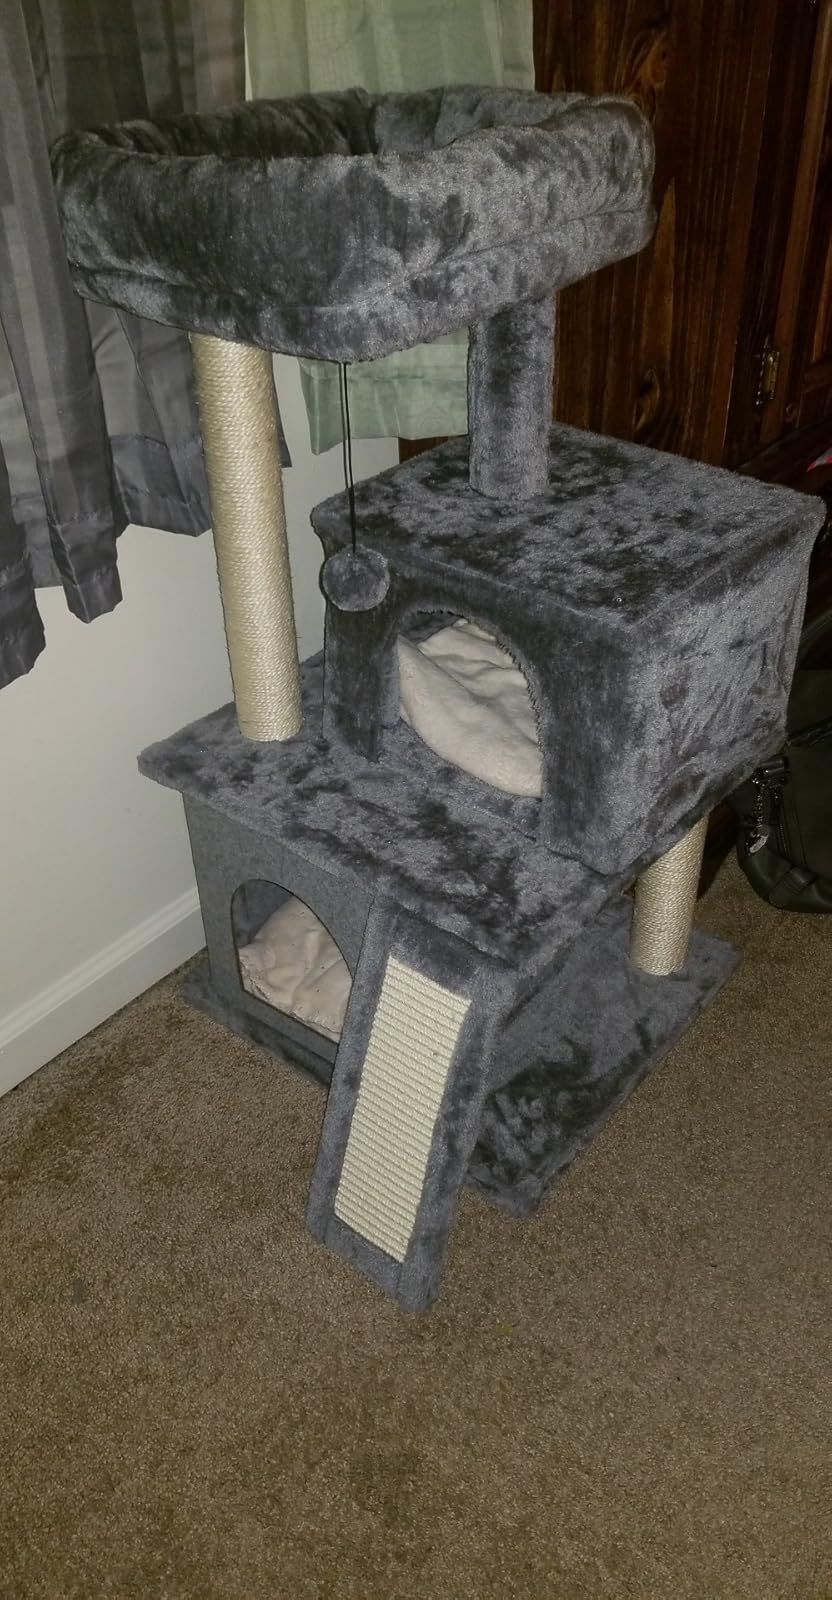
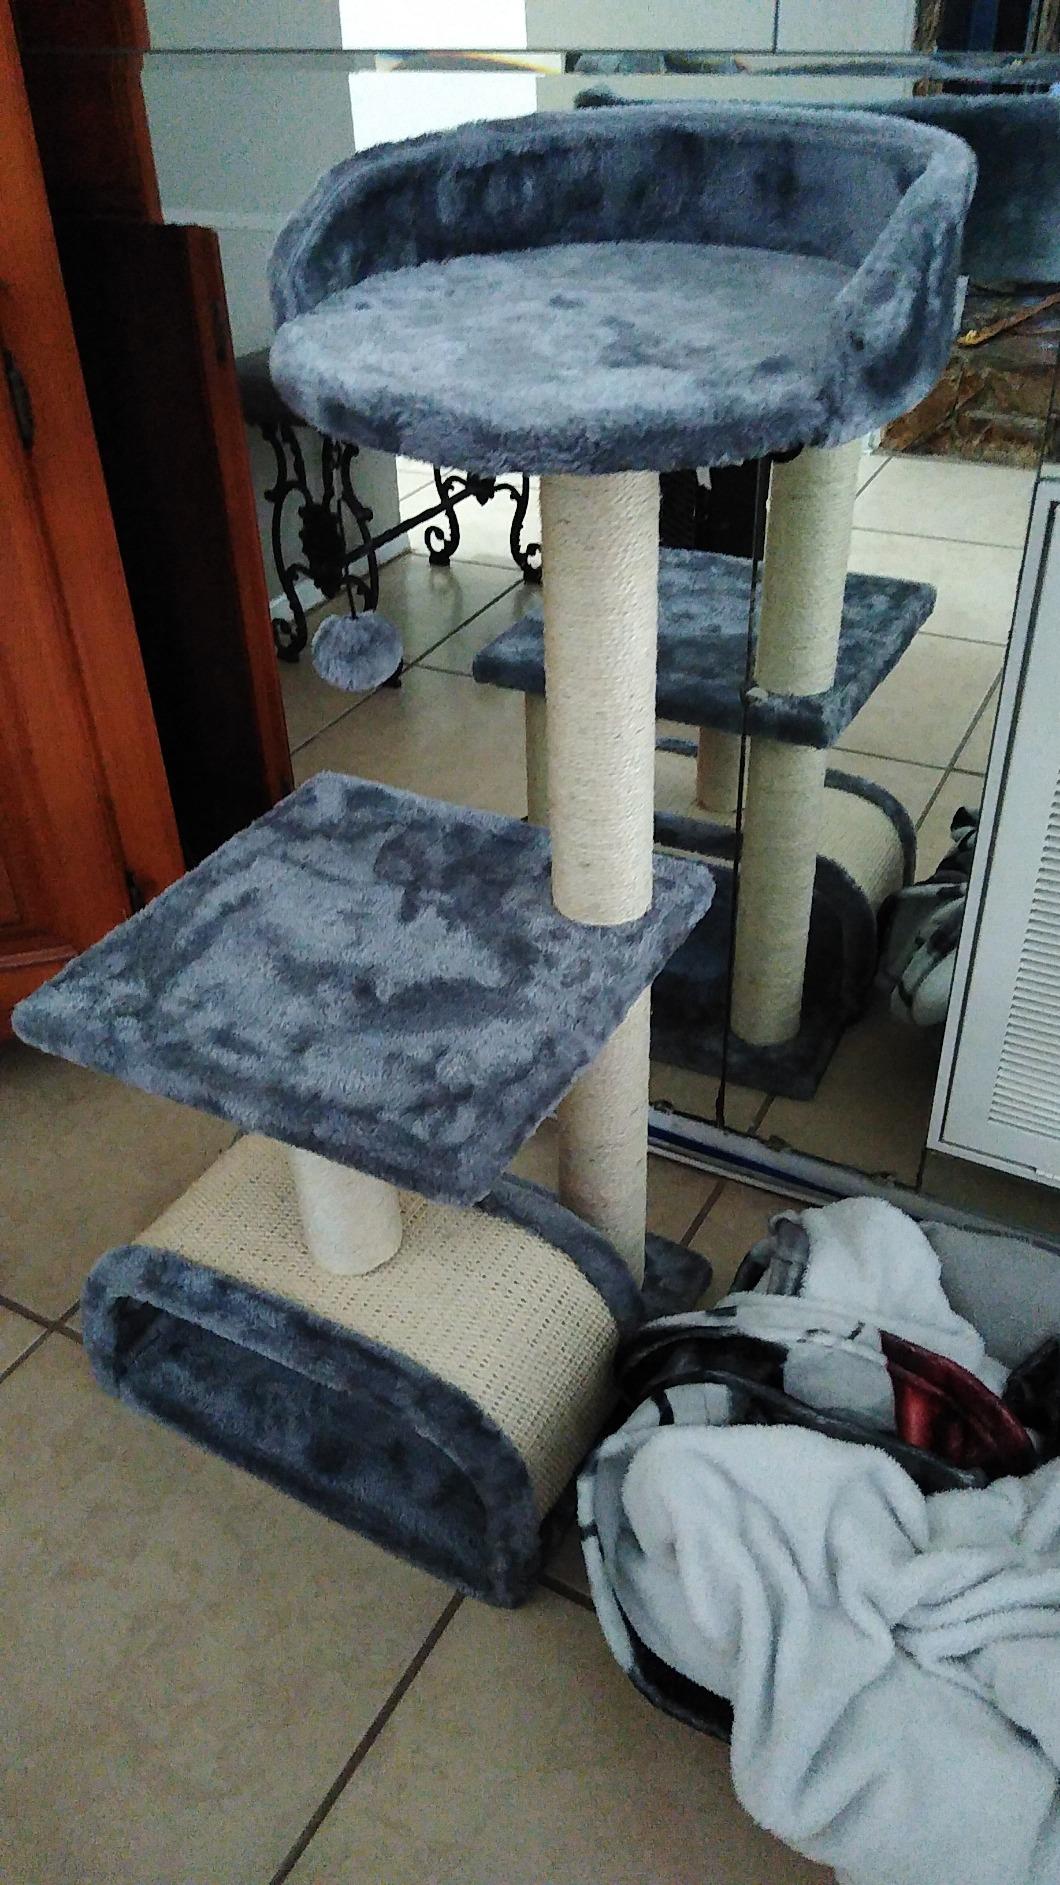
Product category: items_cat tree
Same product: no